Sepultura

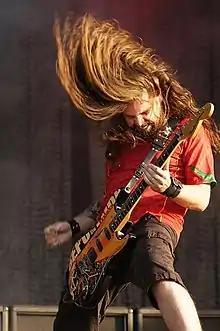
Andreas Kisser has been the lead guitarist of Sepultura since 1987. His arrival provided the group with a more technical experience.

In early 1987, Guedz quit the band and was replaced by São Paulo-based guitarist Andreas Kisser. They released their second studio album, and debut with Kisser, "Schizophrenia", in October of that year. The album reflected a stylistic change towards a more thrash metal-oriented sound while retaining the death metal elements of "Morbid Visions". "Schizophrenia" displayed improved production and performance, and became a minor critical sensation across Europe and America as a much sought-after import. The band sent tapes to the United States that made radio playlists during a time when they were struggling to book gigs as club owners were afraid to book them because of their style. Sepultura gained attention from Roadrunner Records, who signed them in the spring of 1988 and released "Schizophrenia" internationally before seeing the band perform in person. About the deal with Roadrunner, Max Cavalera recalled to "Revolver" magazine, "We were finally going to get a real label, real producer, real studio. Things were happening...and it was up to us to write the best material possible. And I think that charged everybody up and we went into the jam room with an attitude of let's not fuck around. This is our shot. You only get so many shots in this life, and you gotta make it count."